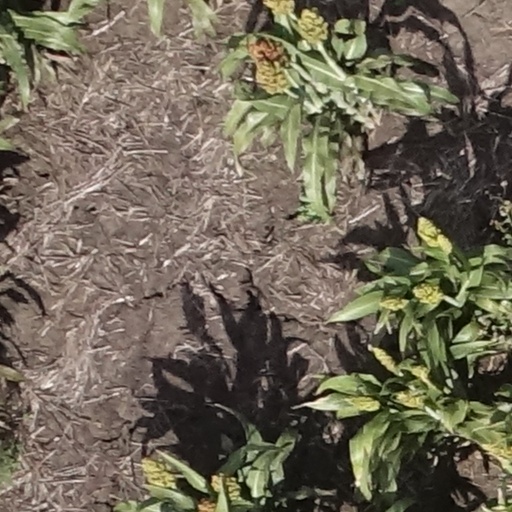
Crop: sorghum